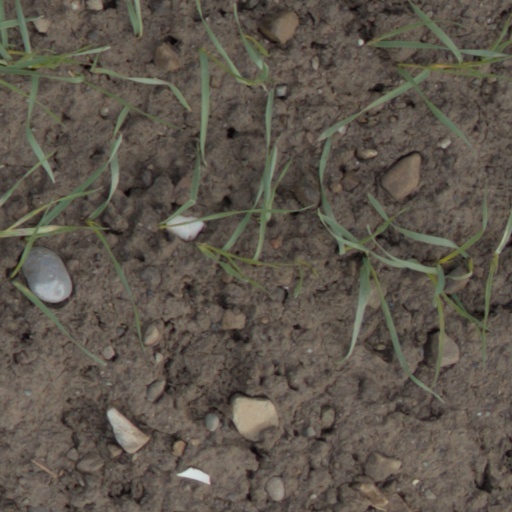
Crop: wheat